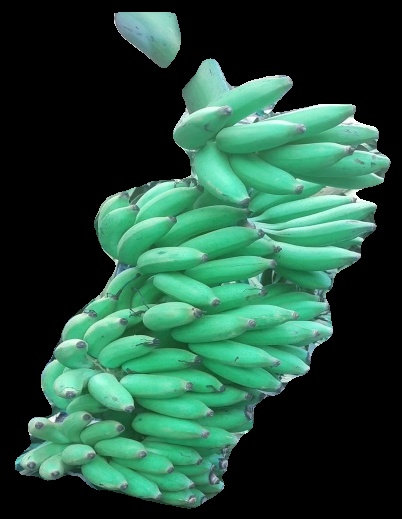
Variety: elakki-bale
Grade: grade1